Sky position (RA, Dec in degrees): 157.559, 4.102
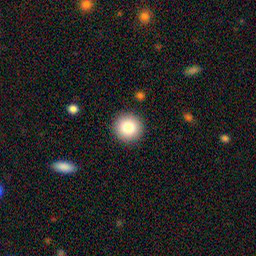
Galaxy morphology: Round Smooth Galaxies